Zorro (Philippine TV series)

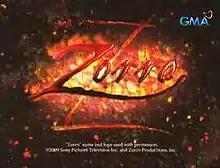
Title card

Zorro is a 2009 Philippine television drama action series broadcast by GMA Network. The series is based on the Zorro character created by Johnston McCulley. Directed by Mark A. Reyes and Dominic Zapata, it stars Richard Gutierrez in the title role. It premiered on March 23, 2009, on the network's Telebabad line up. The series concluded on August 7, 2009, with a total of 98 episodes.